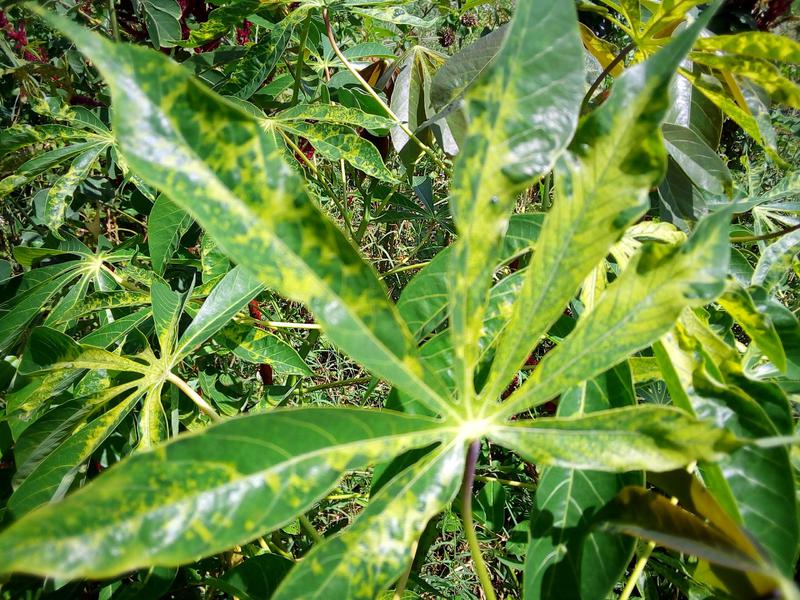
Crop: cassava
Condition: mosaic_disease